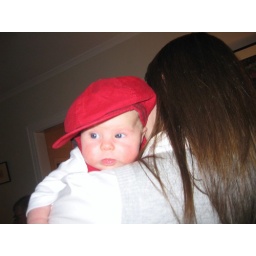
Phoebe in the red hat